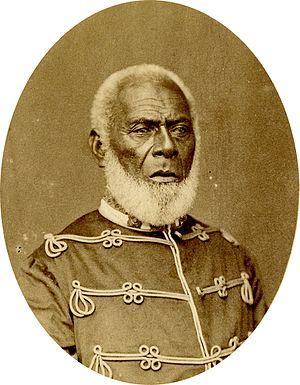
George Tupou Iᵉʳ, né le 4 décembre 1797 à Koloua, sur l'île principale de Tongatapu et mort le 18 février 1893, est le premier roi du Royaume des Tonga de la dynastie des Tupou.
Le 4 décembre est le 338ᵉ jour de l'année du calendrier grégorien, le 339ᵉ en cas d'année bissextile. Il reste 27 jours avant la fin de l'année.